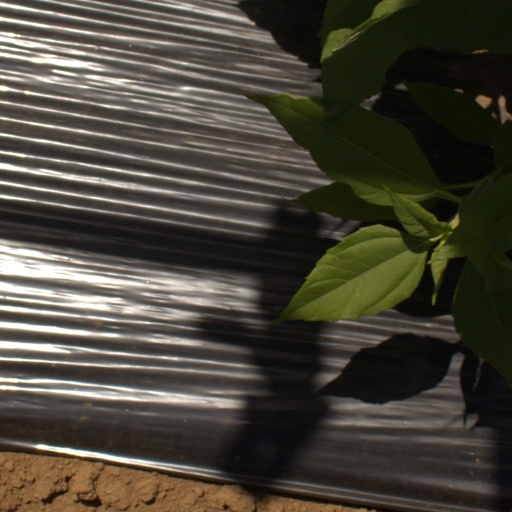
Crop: Jerusalem artichoke